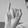
ASL letter: I